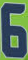
Number: 6